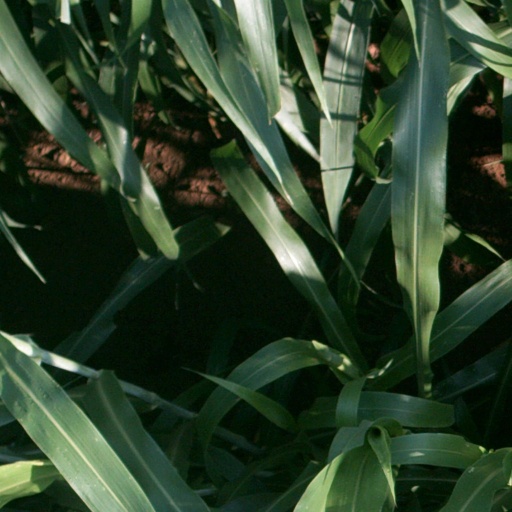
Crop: sorghum